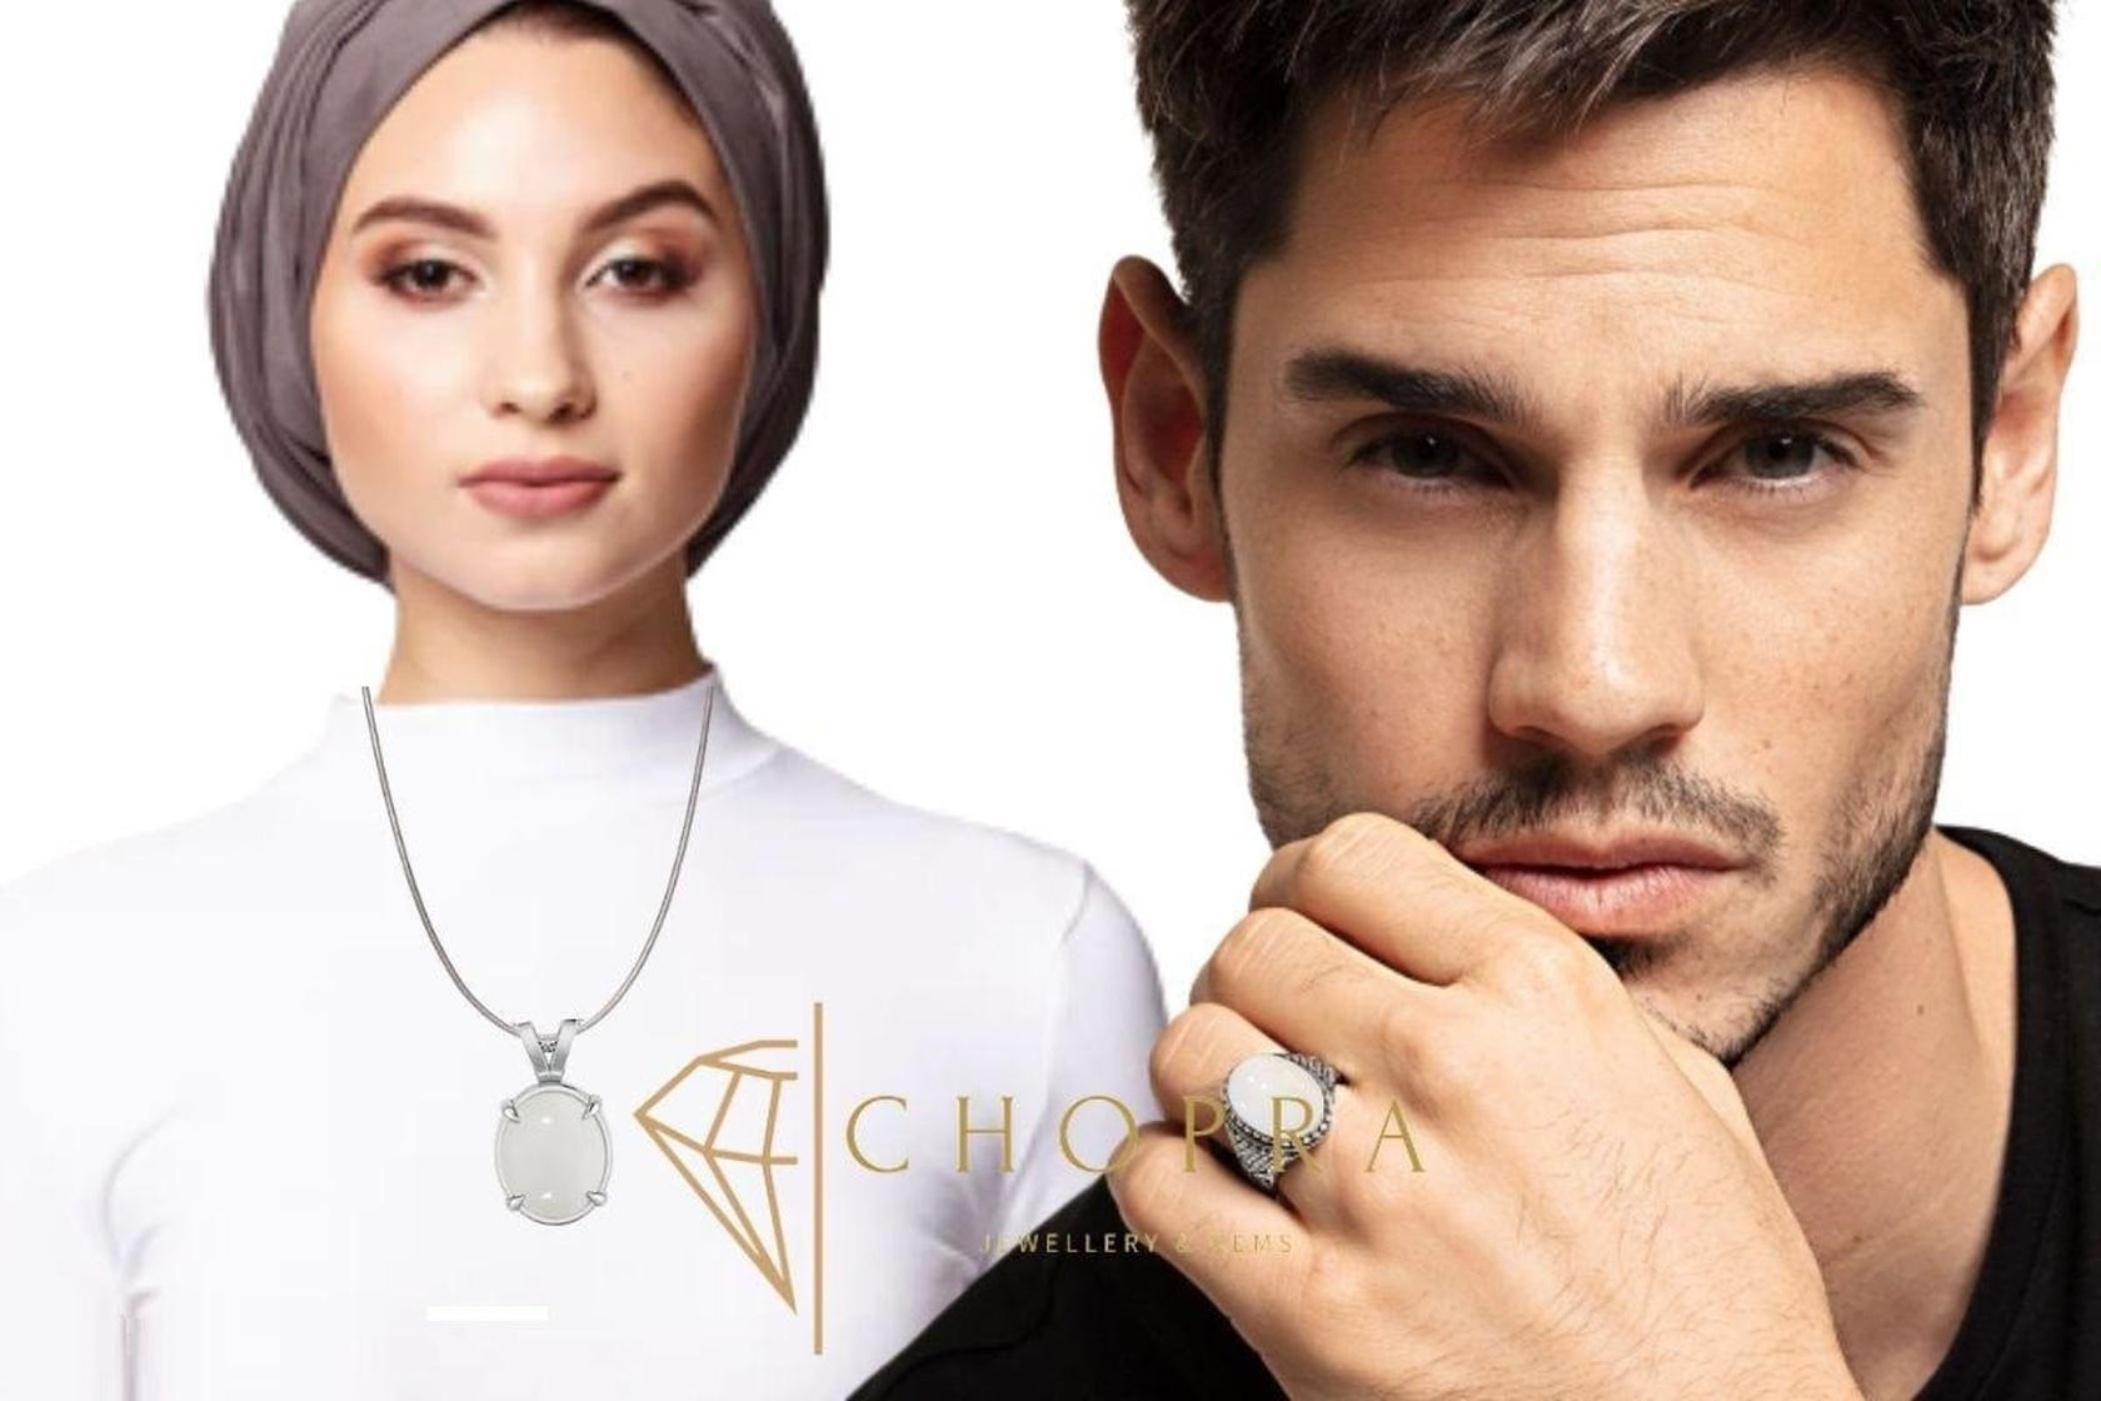
Chopra Gems Stone 7.25 ratti Triangle White Coral White (Men and Women)
Type: Necklaces & Pendants
Brand: Chopra Gems & Jewellery
Price: Rs. 499
Chopra Gems
Features: 7.25 Ratti triangle white coral,Collection contemporary,Occasion everyday
Included: 1 7.25 ratti Triangle White Coral